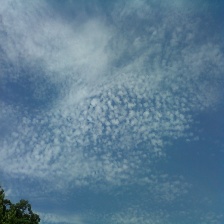
Cloud type: Cirrostratus